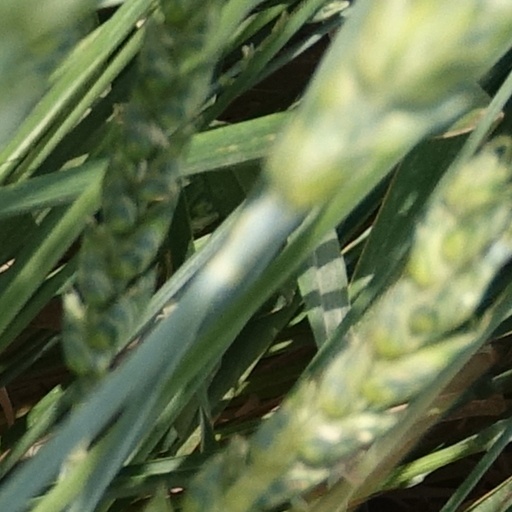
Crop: wheat